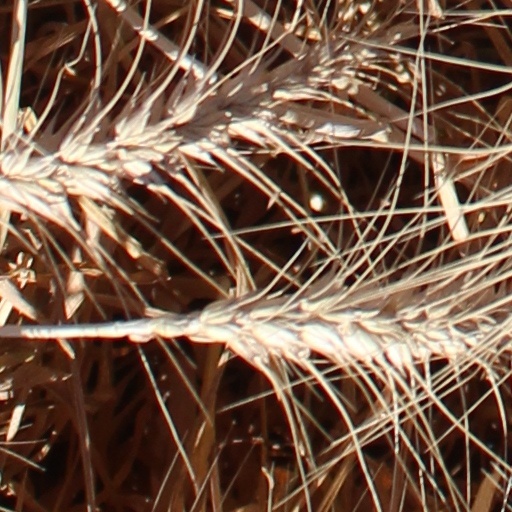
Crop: wheat